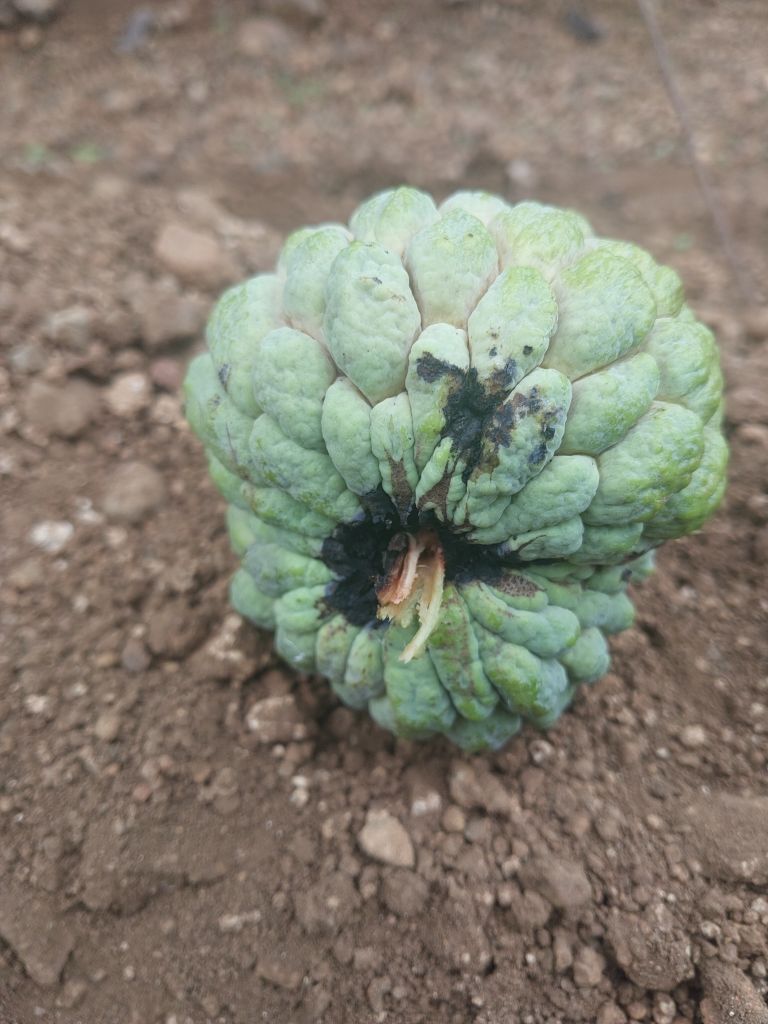
Disease label: Blank Canker